Potsdam Great Refractor

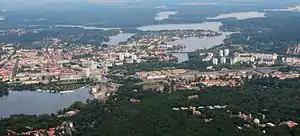
The Great Refractor dome is in the lower right, situated on Telegraph Hill overlooking Potsdam city (2008)

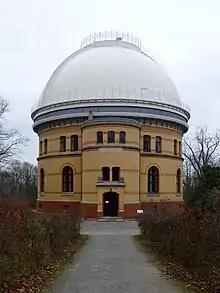
Facility housing the telescope, 2018

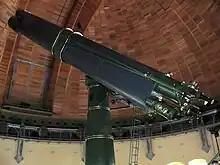
Another view of the refractor, showing the double tubes and mount inside the wood and iron dome (2007)

An observatory had been established in the late 1870s near Potsdam, and had gained notice for its work on photographic spectroscopy of stars.